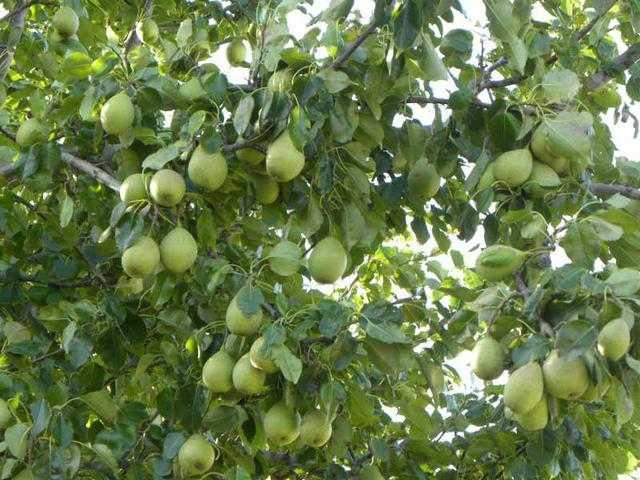
Label: Pear